Operation Fritham

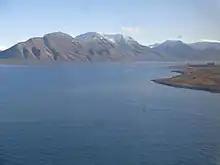

The Germans left the Svalbard islands alone during the invasion of Norway in 1940 and apart from a few Norwegians taking passage on Allied ships, little changed; wireless stations on the islands continued to broadcast weather reports. From 25 July to 9 August 1940, sailed from Trondheim to search the area from Tromsø to Bear Island and Svalbard, to intercept British ships returning from Petsamo but found only a Finnish freighter. On 12 July 1941, the Admiralty was ordered to assemble a force of ships to operate in the Arctic in co-operation with the USSR, despite objections from Admiral John (Jack) Tovey, commander of the Home Fleet, who preferred to operate further south, where there were more targets and better air cover.